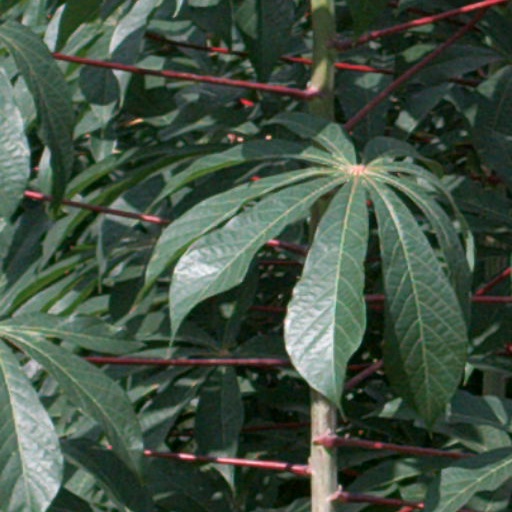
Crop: cassava